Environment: real
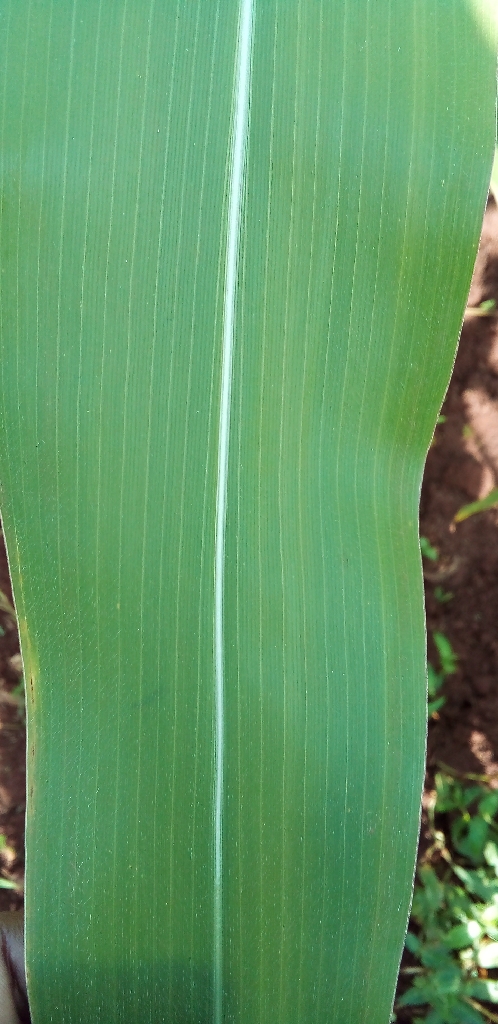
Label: healthy